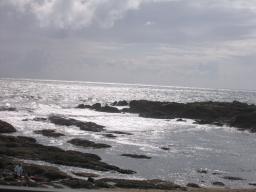
Label: Background_without_leaves